Barbara Toomer

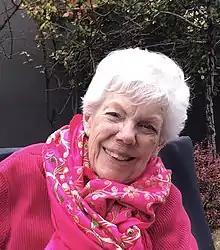
Toomer in 2016

Barbara Greenlee Toomer (August 26, 1929April 24, 2018) was an American advocate for disability rights. She was born and raised in Southern California and attended nursing school in San Francisco. She then joined the United States Army Nurse Corps in 1953 and was stationed at Fort Bragg. In 1956, Toomer contracted polio and became a wheelchair user. She spent the remainder of her life advocating for disability rights in Utah. She founded and participated in multiple activist organizations, participated in protests against inaccessible transportation, and lobbied for housing freedom for disabled persons. Much of her activism involved ensuring that the Americans with Disabilities Act of 1990 (ADA) was upheld. Toomer received numerous awards for her efforts; she was awarded the Woman of Courageous Action Lifetime Achievement Award by the National Organization for Women in 2000 and the Rosa Parks Award by the Salt Lake branch of the NAACP in 2017. Toomer died in 2018 and was buried in the Utah Veterans Cemetery.